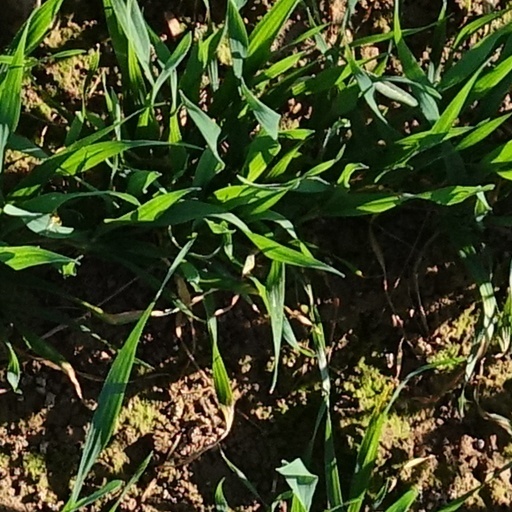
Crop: wheat